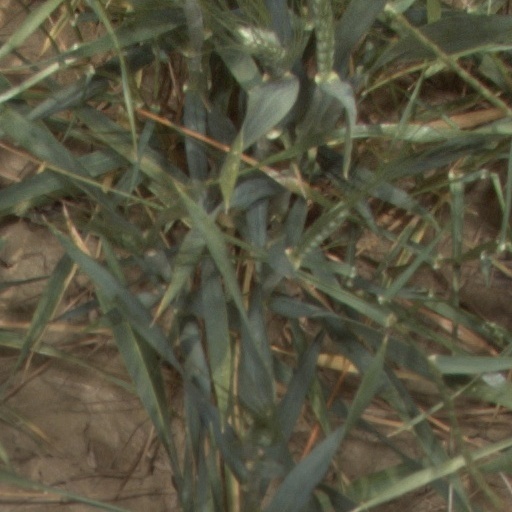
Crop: wheat